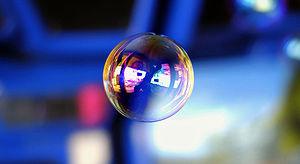
Sphères est une trilogie du philosophe allemand Peter Sloterdijk publiée chez Suhrkamp Verlag dont les trois tomes sont parus respectivement en 1998, 1999 et 2004. La traduction française a été confiée à Olivier Mannoni ; le premier et le troisième volumes ont été traduits en 2002 et 2005, tandis que le second est paru ultérieurement, en 2010, à la demande de l'auteur.